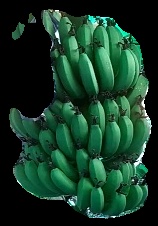
Variety: pachbale
Grade: grade1